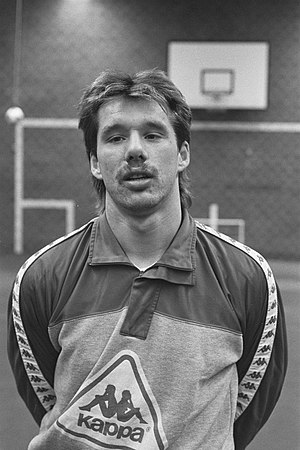
Rob de Wit
Rob de Wit er en tidligere hollandsk fodboldspiller, der spillede som venstre kant. Han var på klubplan tilknyttet FC Utrecht og Ajax, men måtte på trods af en status som et af de store talenter i hollandsk fodbold indstille sin karriere på grund af en alvorlig skade allerede som 23-årig.. Han nåede at vinde det hollandske mesterskab med Ajax i 1985 og landets pokalturnering året efter.